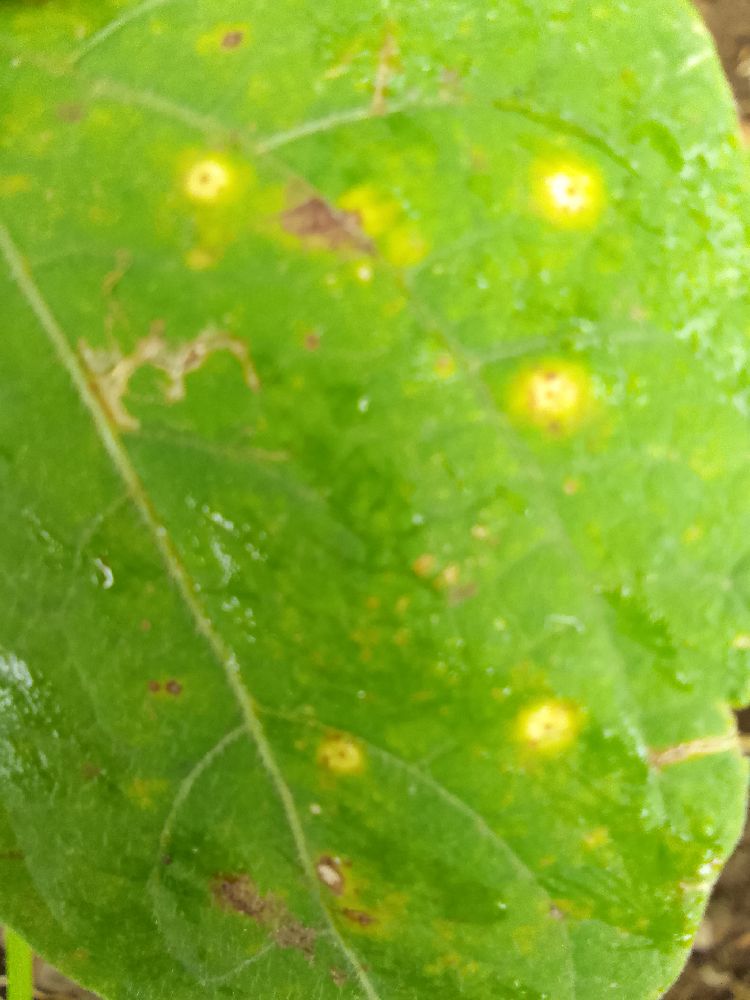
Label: rust